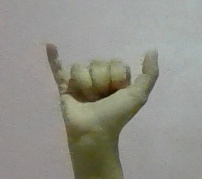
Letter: ya